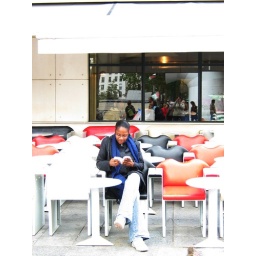
all the seat in the bar face the street